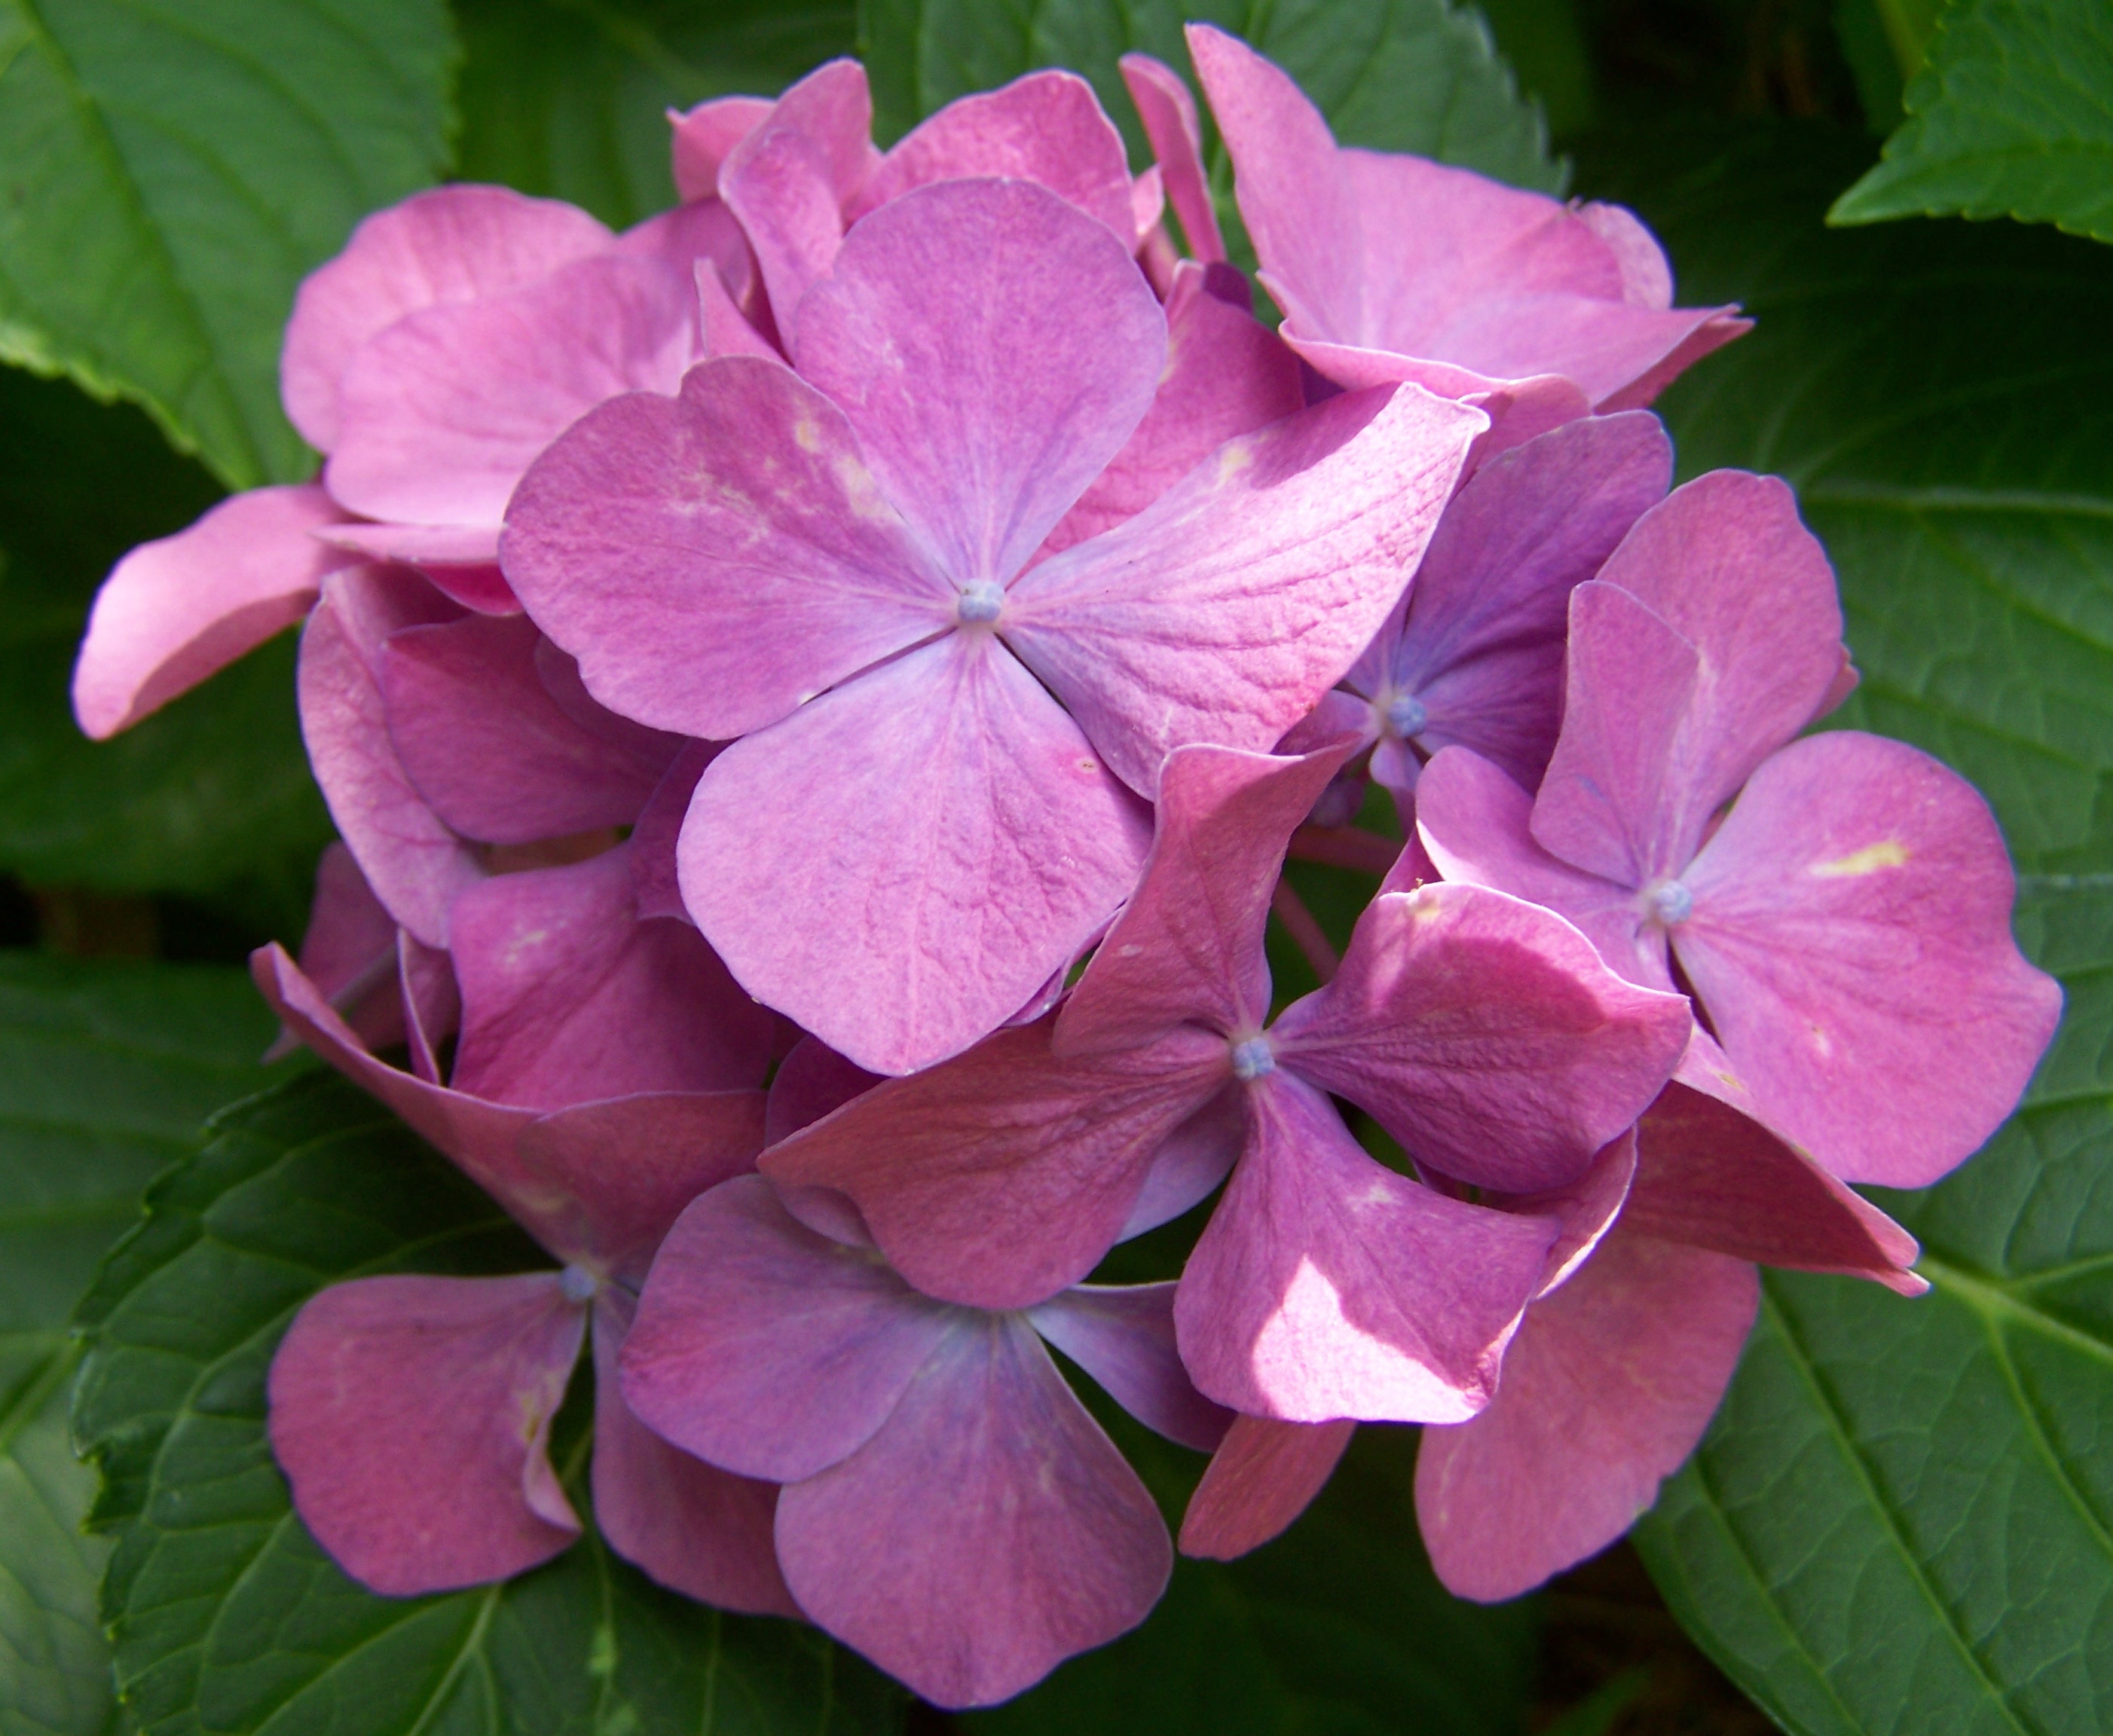
plant, flower, petal, botany, garden, pink, flora, hydrangea, shrub, flowering plant, summer flower, hydrangeaceae, cornales, busy lizzie, annual plant, pink hydrangea, land plant, hydrangea serrata